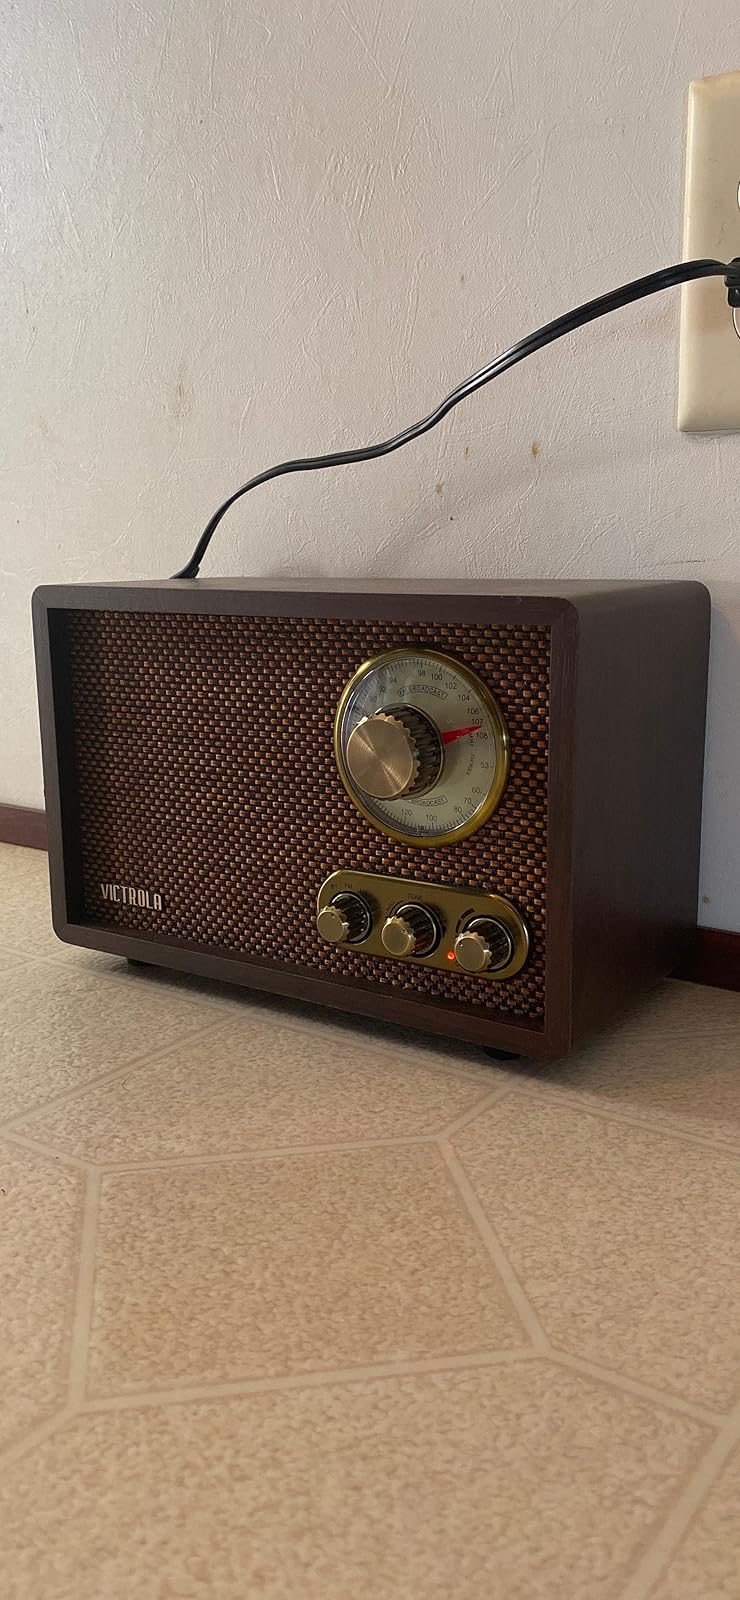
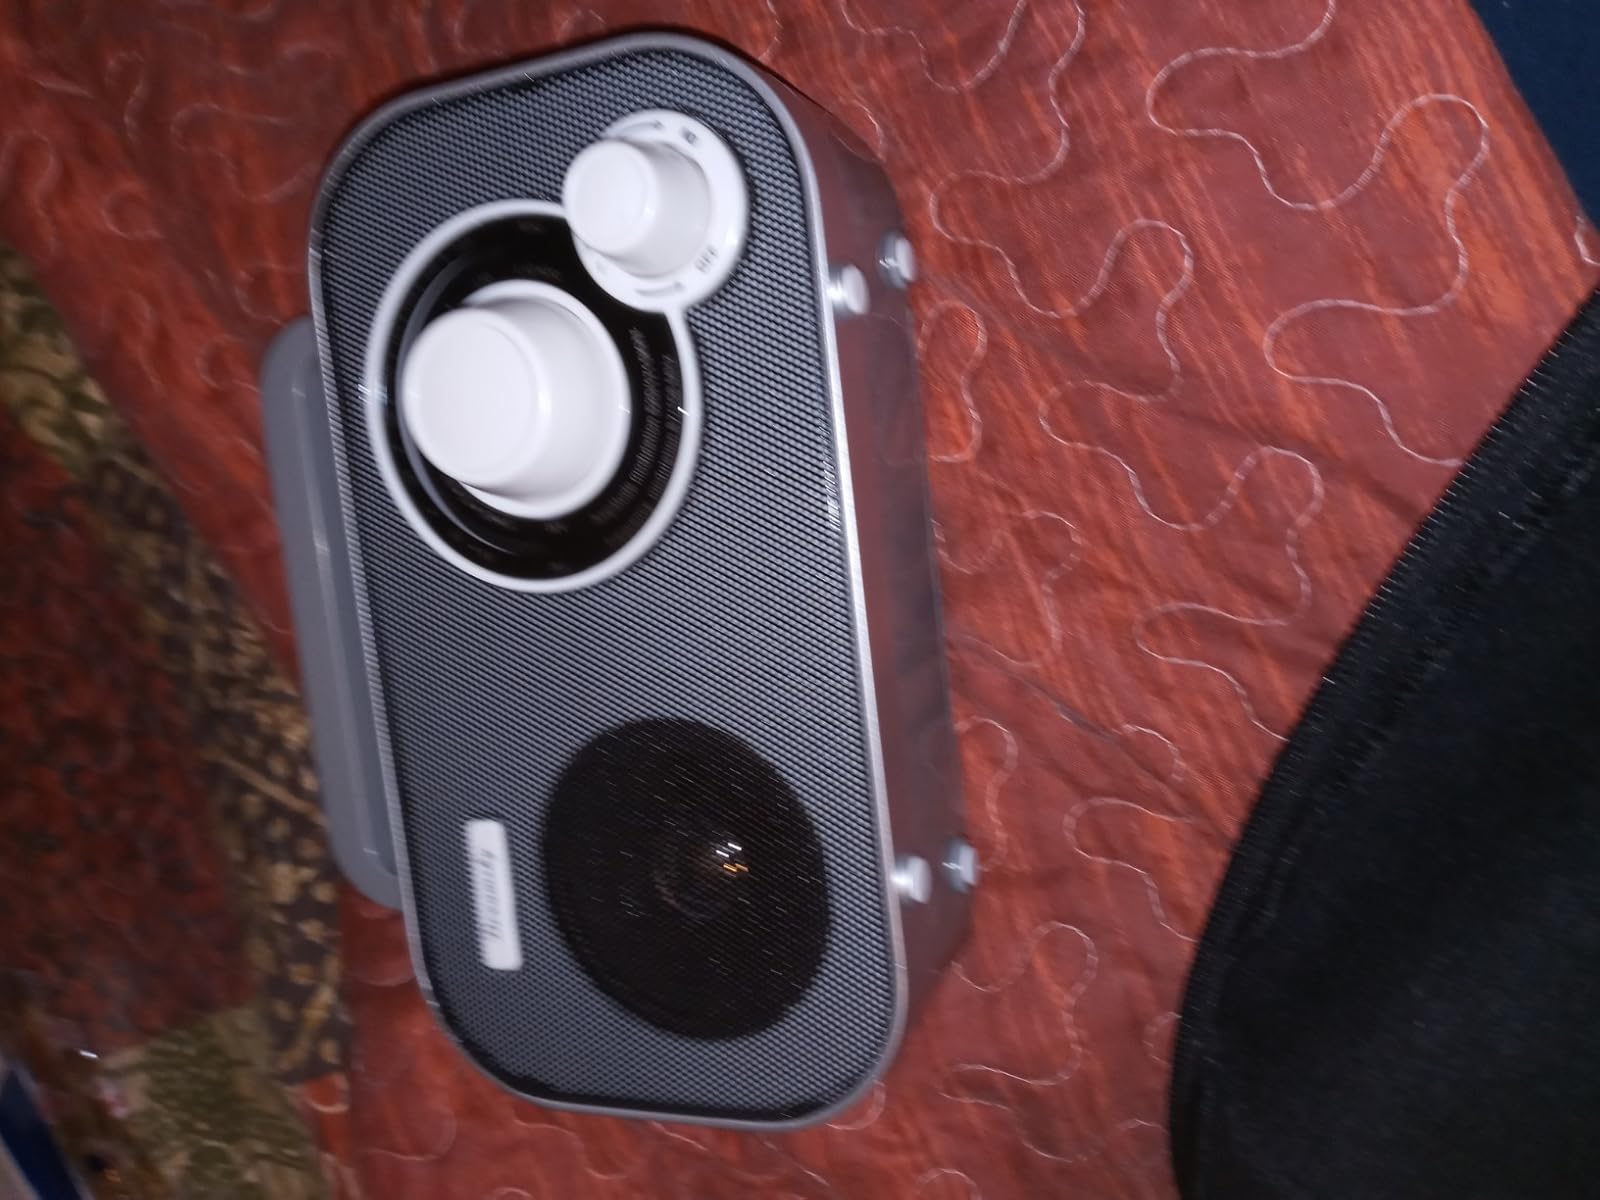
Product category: radio
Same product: no